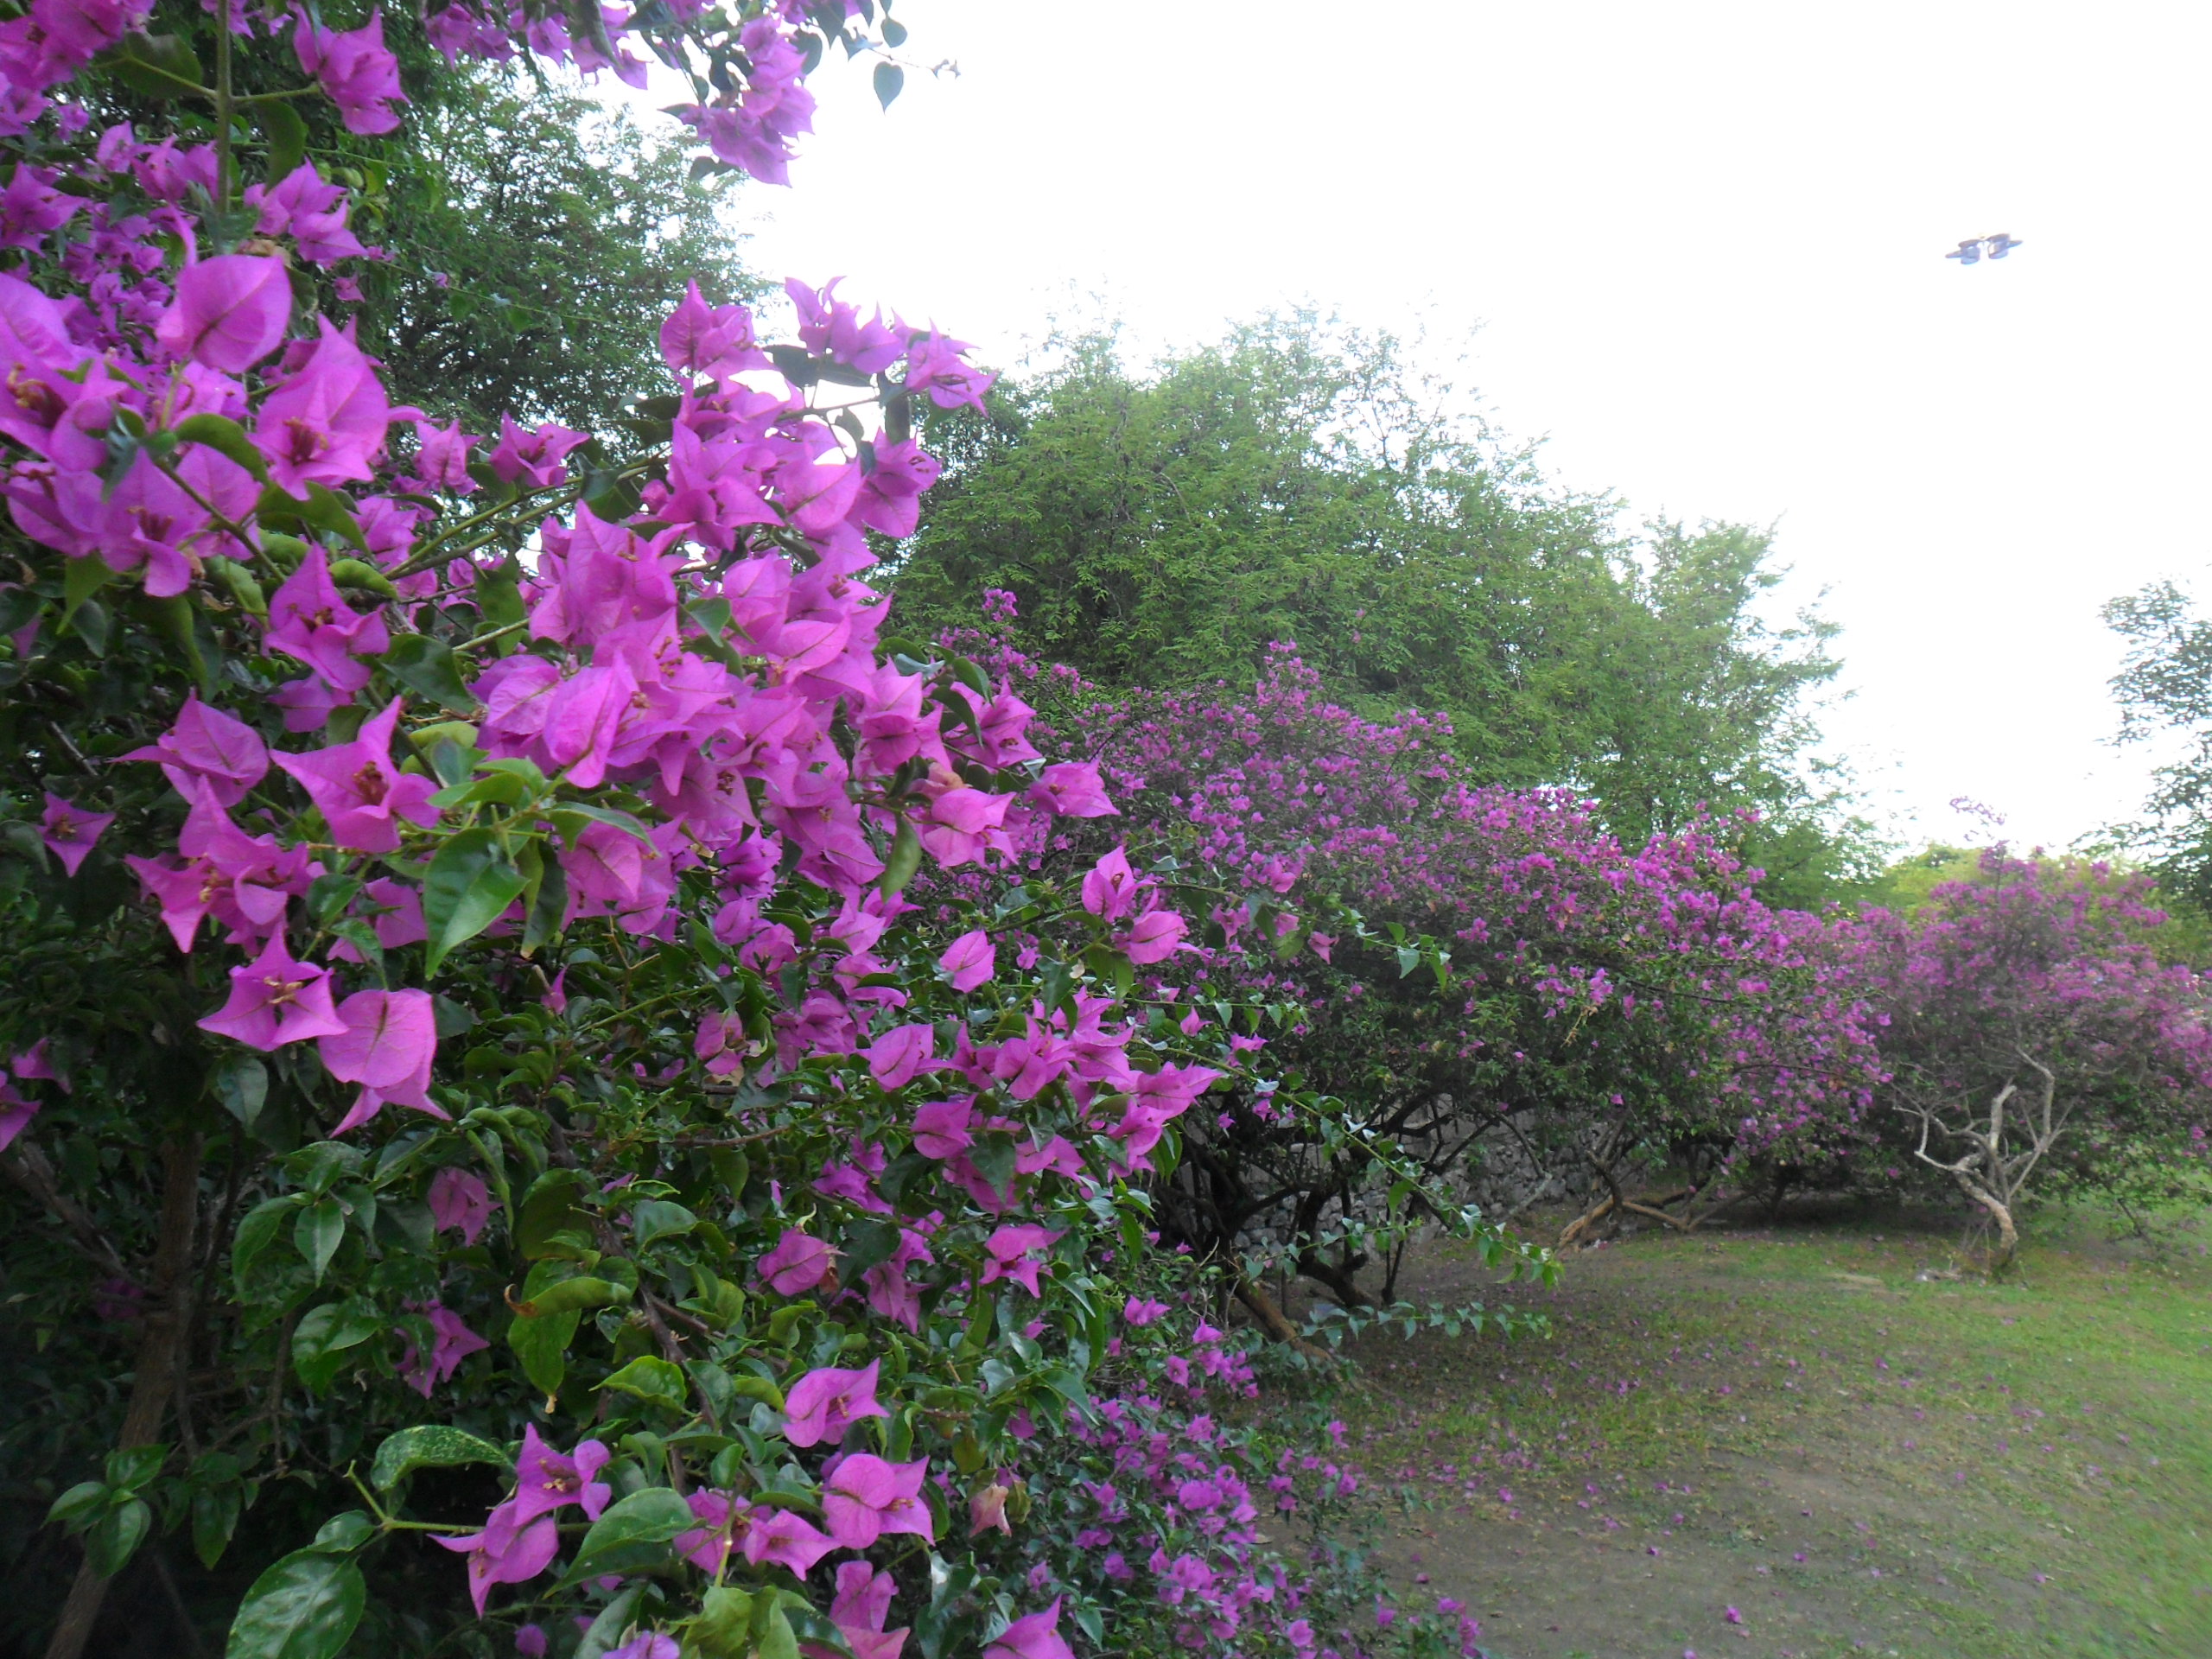
flower, flowering plant, plant, shrub, tree, bougainvillea, lilac, annual plant, melastome family, subshrub, buddleia, loosestrife and pomegranate family, petal, impatiens, perennial plant